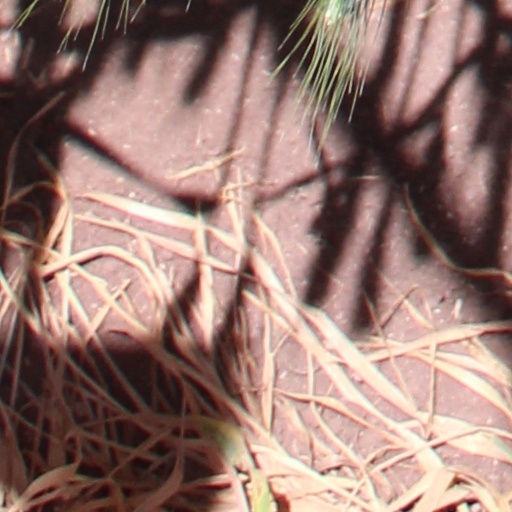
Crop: wheat